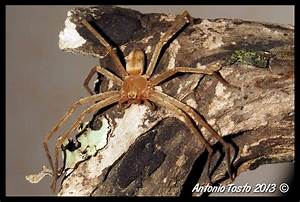
Label: spider